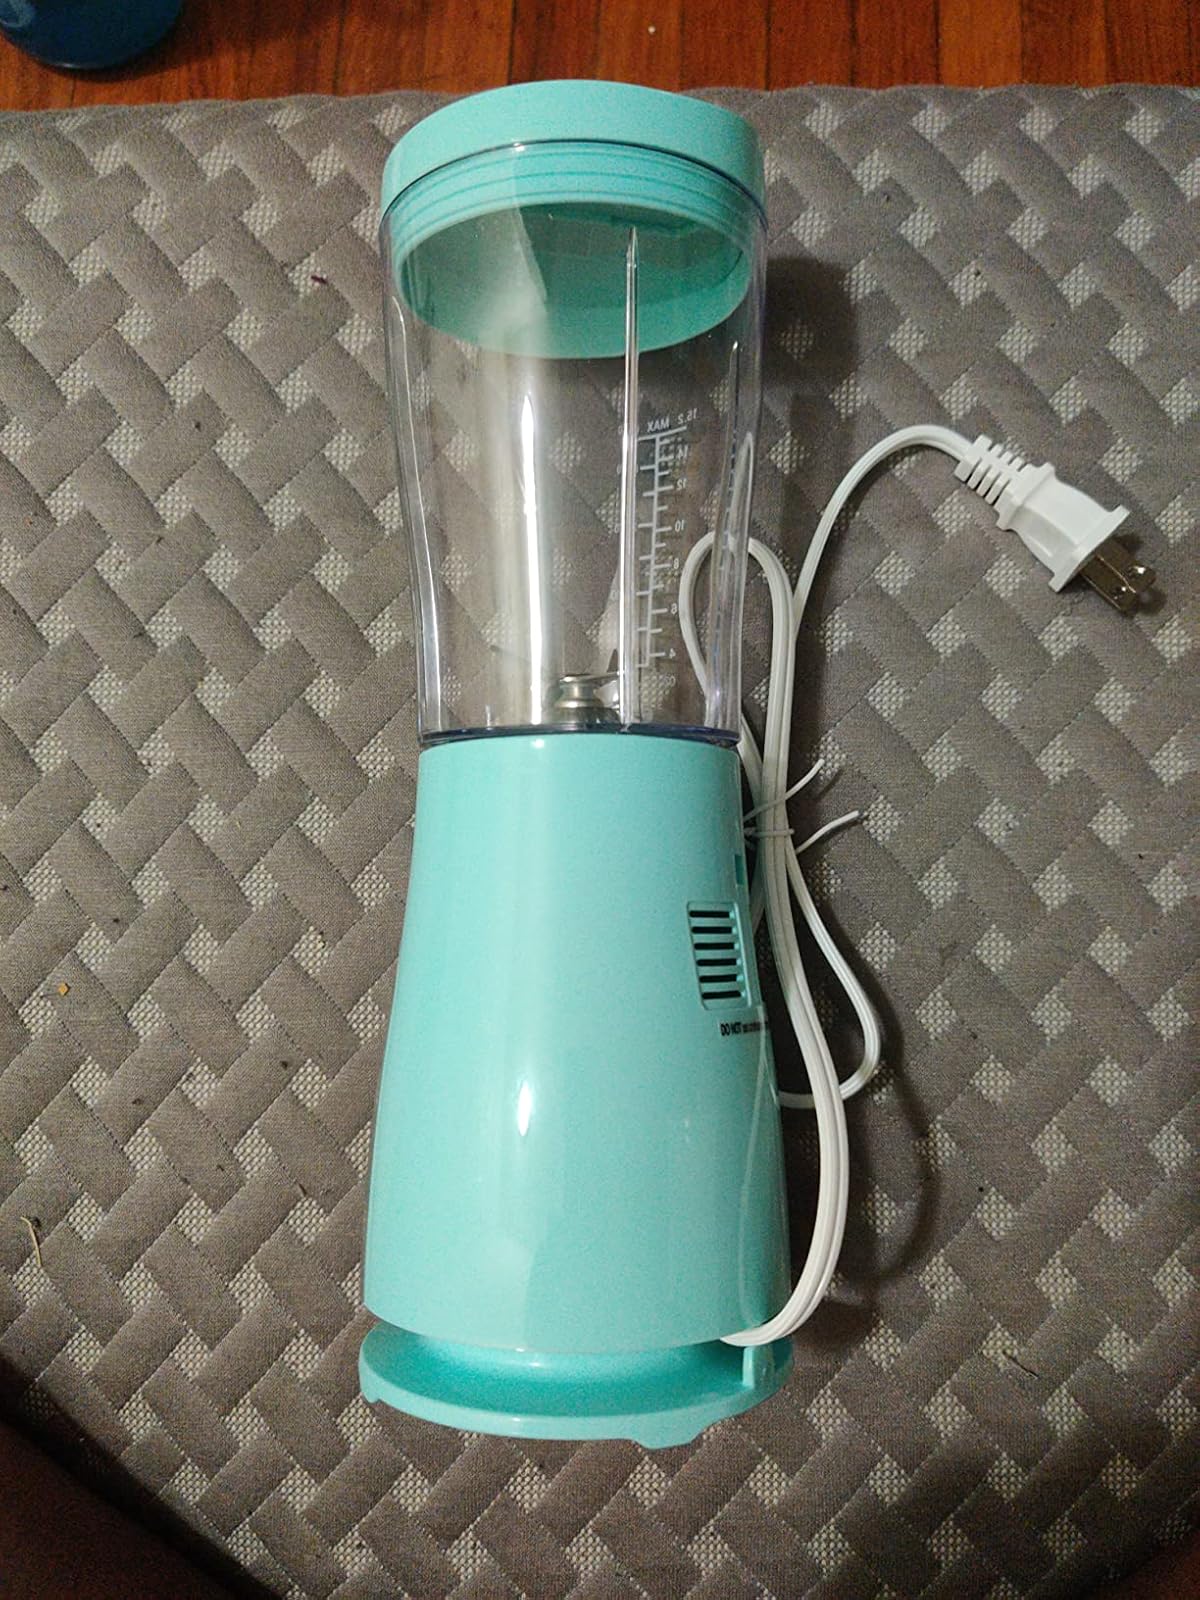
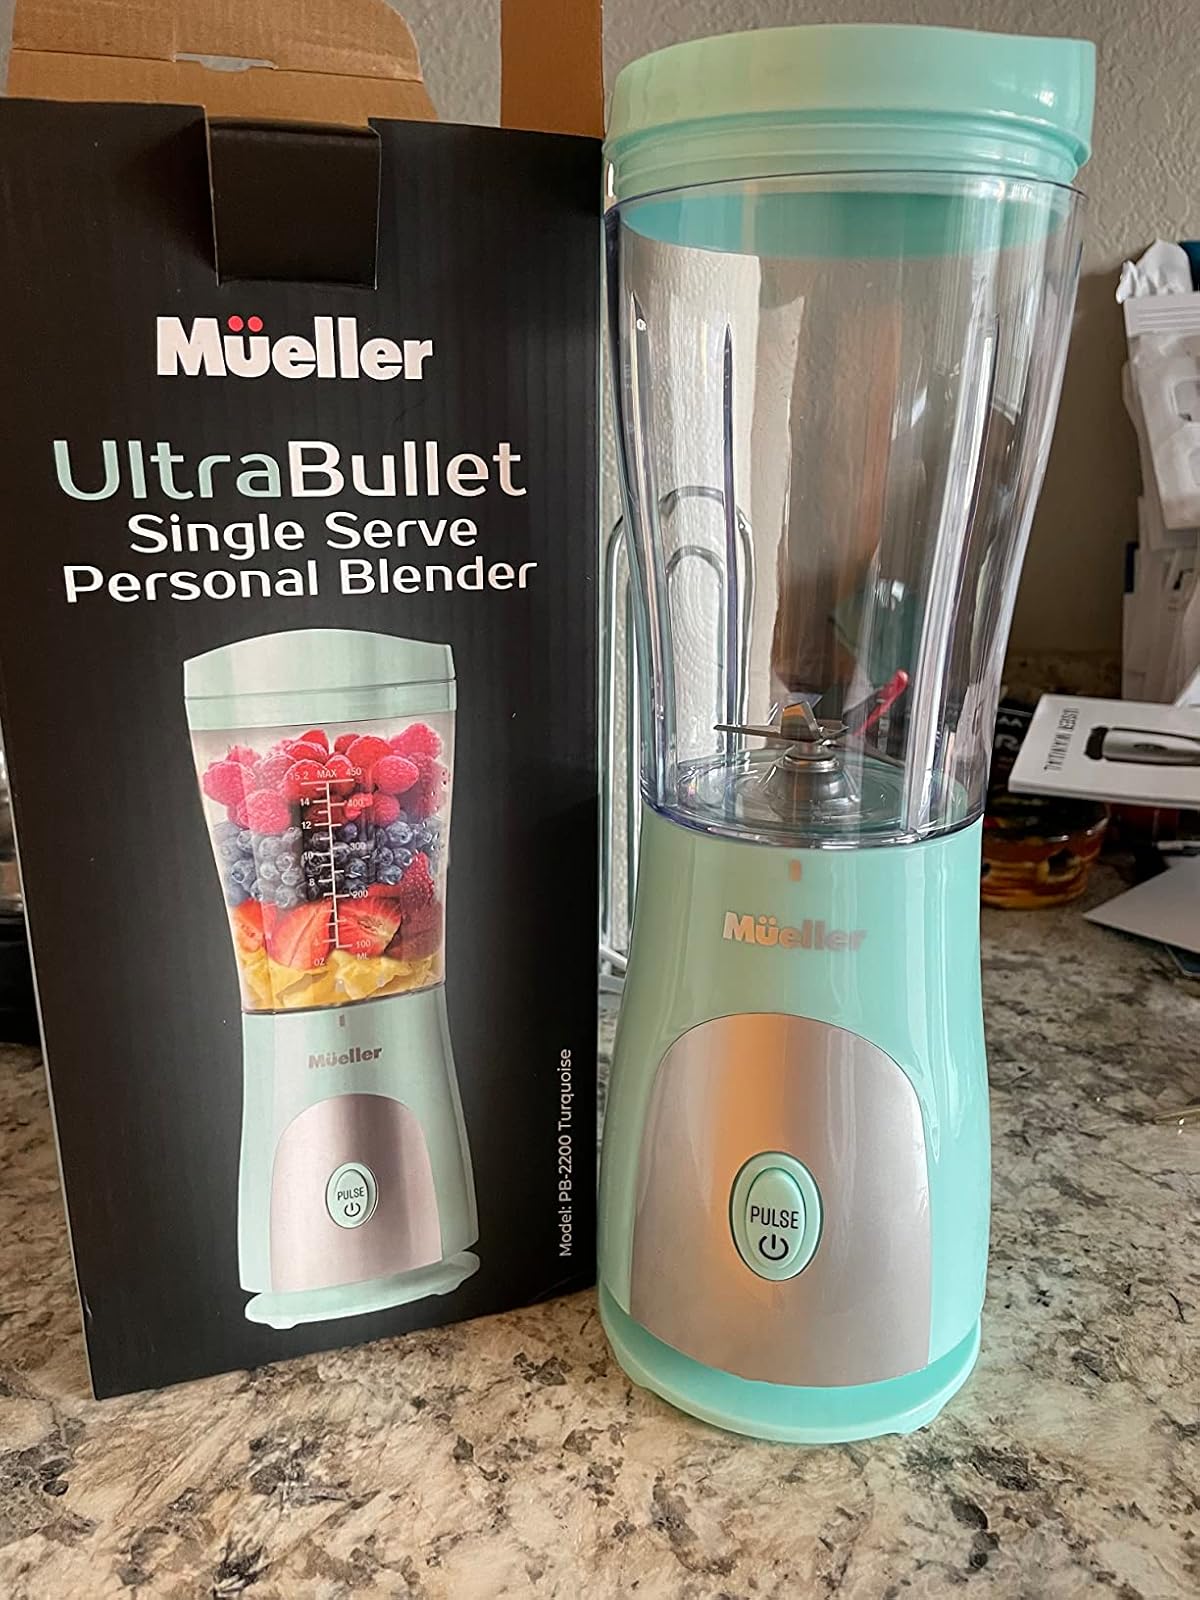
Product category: items_blender
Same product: yes